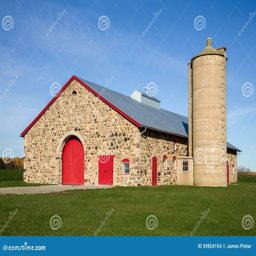
retro field stone barn with bright red doors set against a blue sky